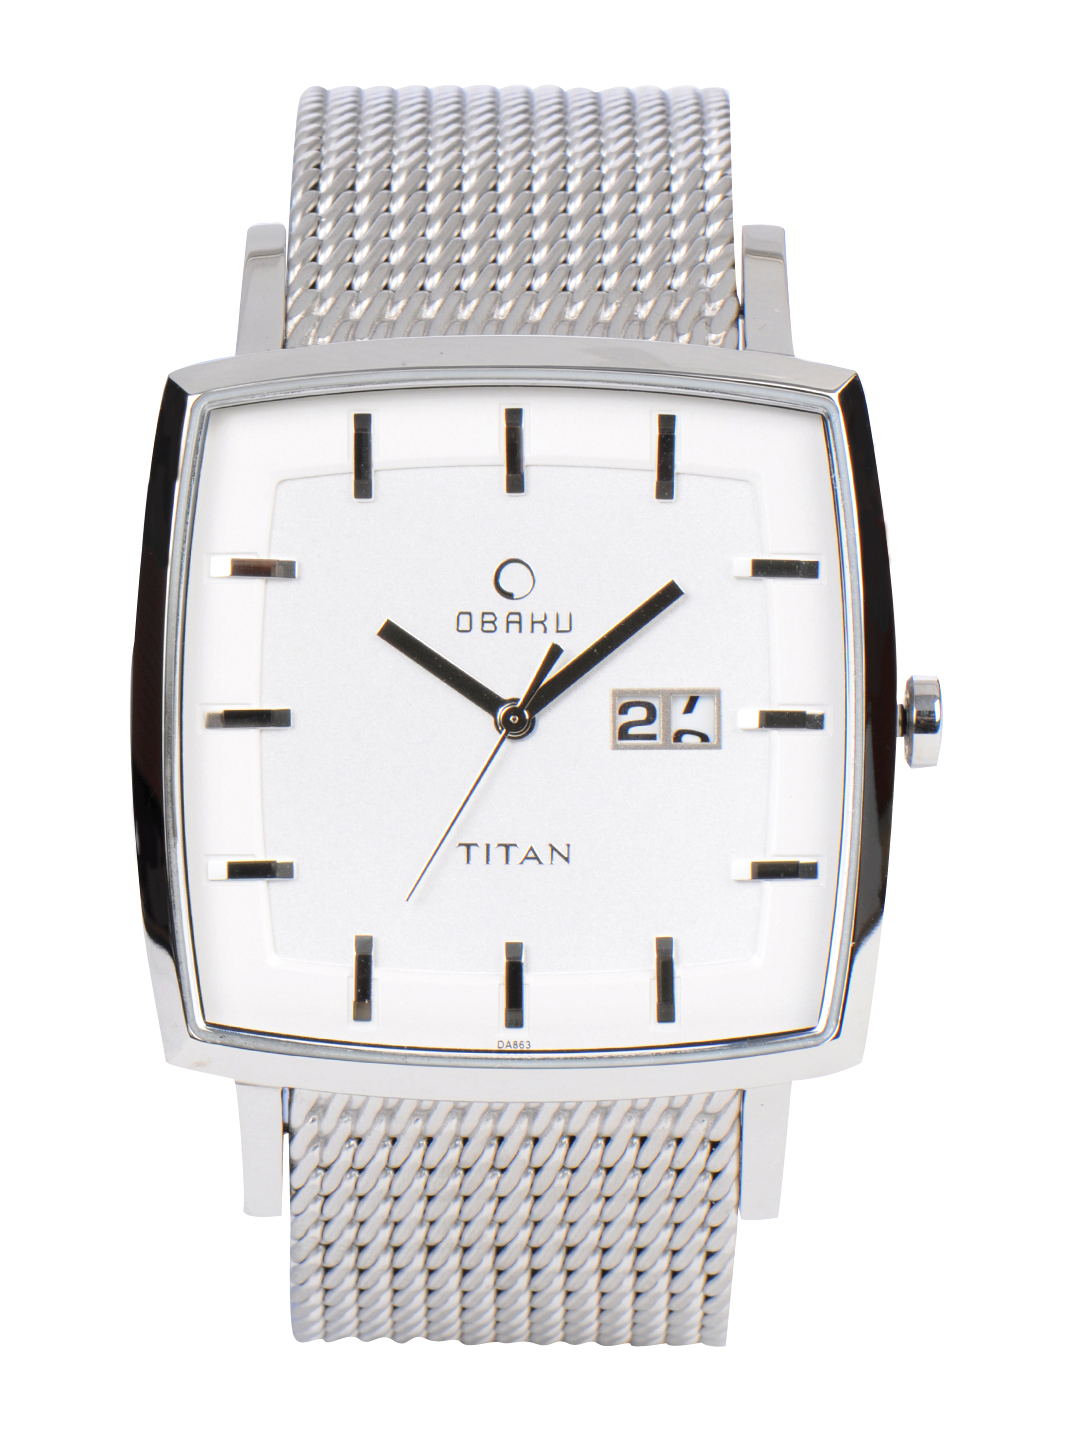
Titan Men Silver Dial Watch
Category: Accessories / Watches / Watches
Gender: Men
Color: Silver
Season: Winter 2016
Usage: Casual